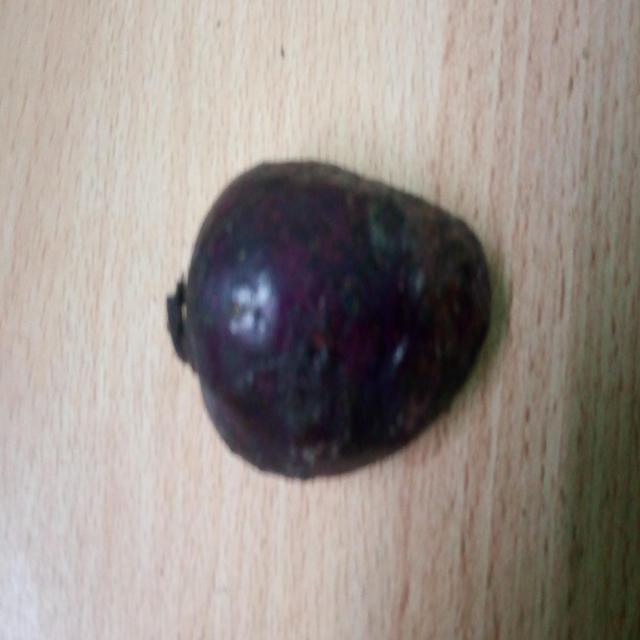
Plum grade: unaffected